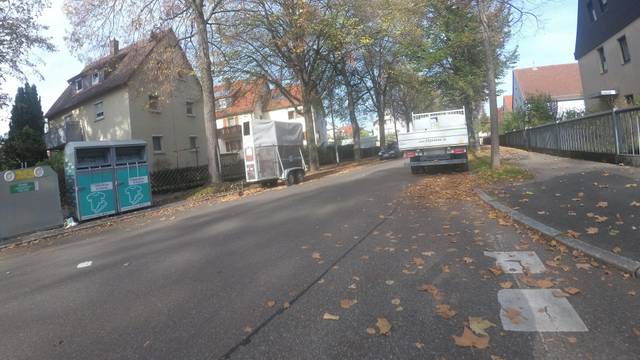
Region: Germany
Coordinates: 49.127, 9.222